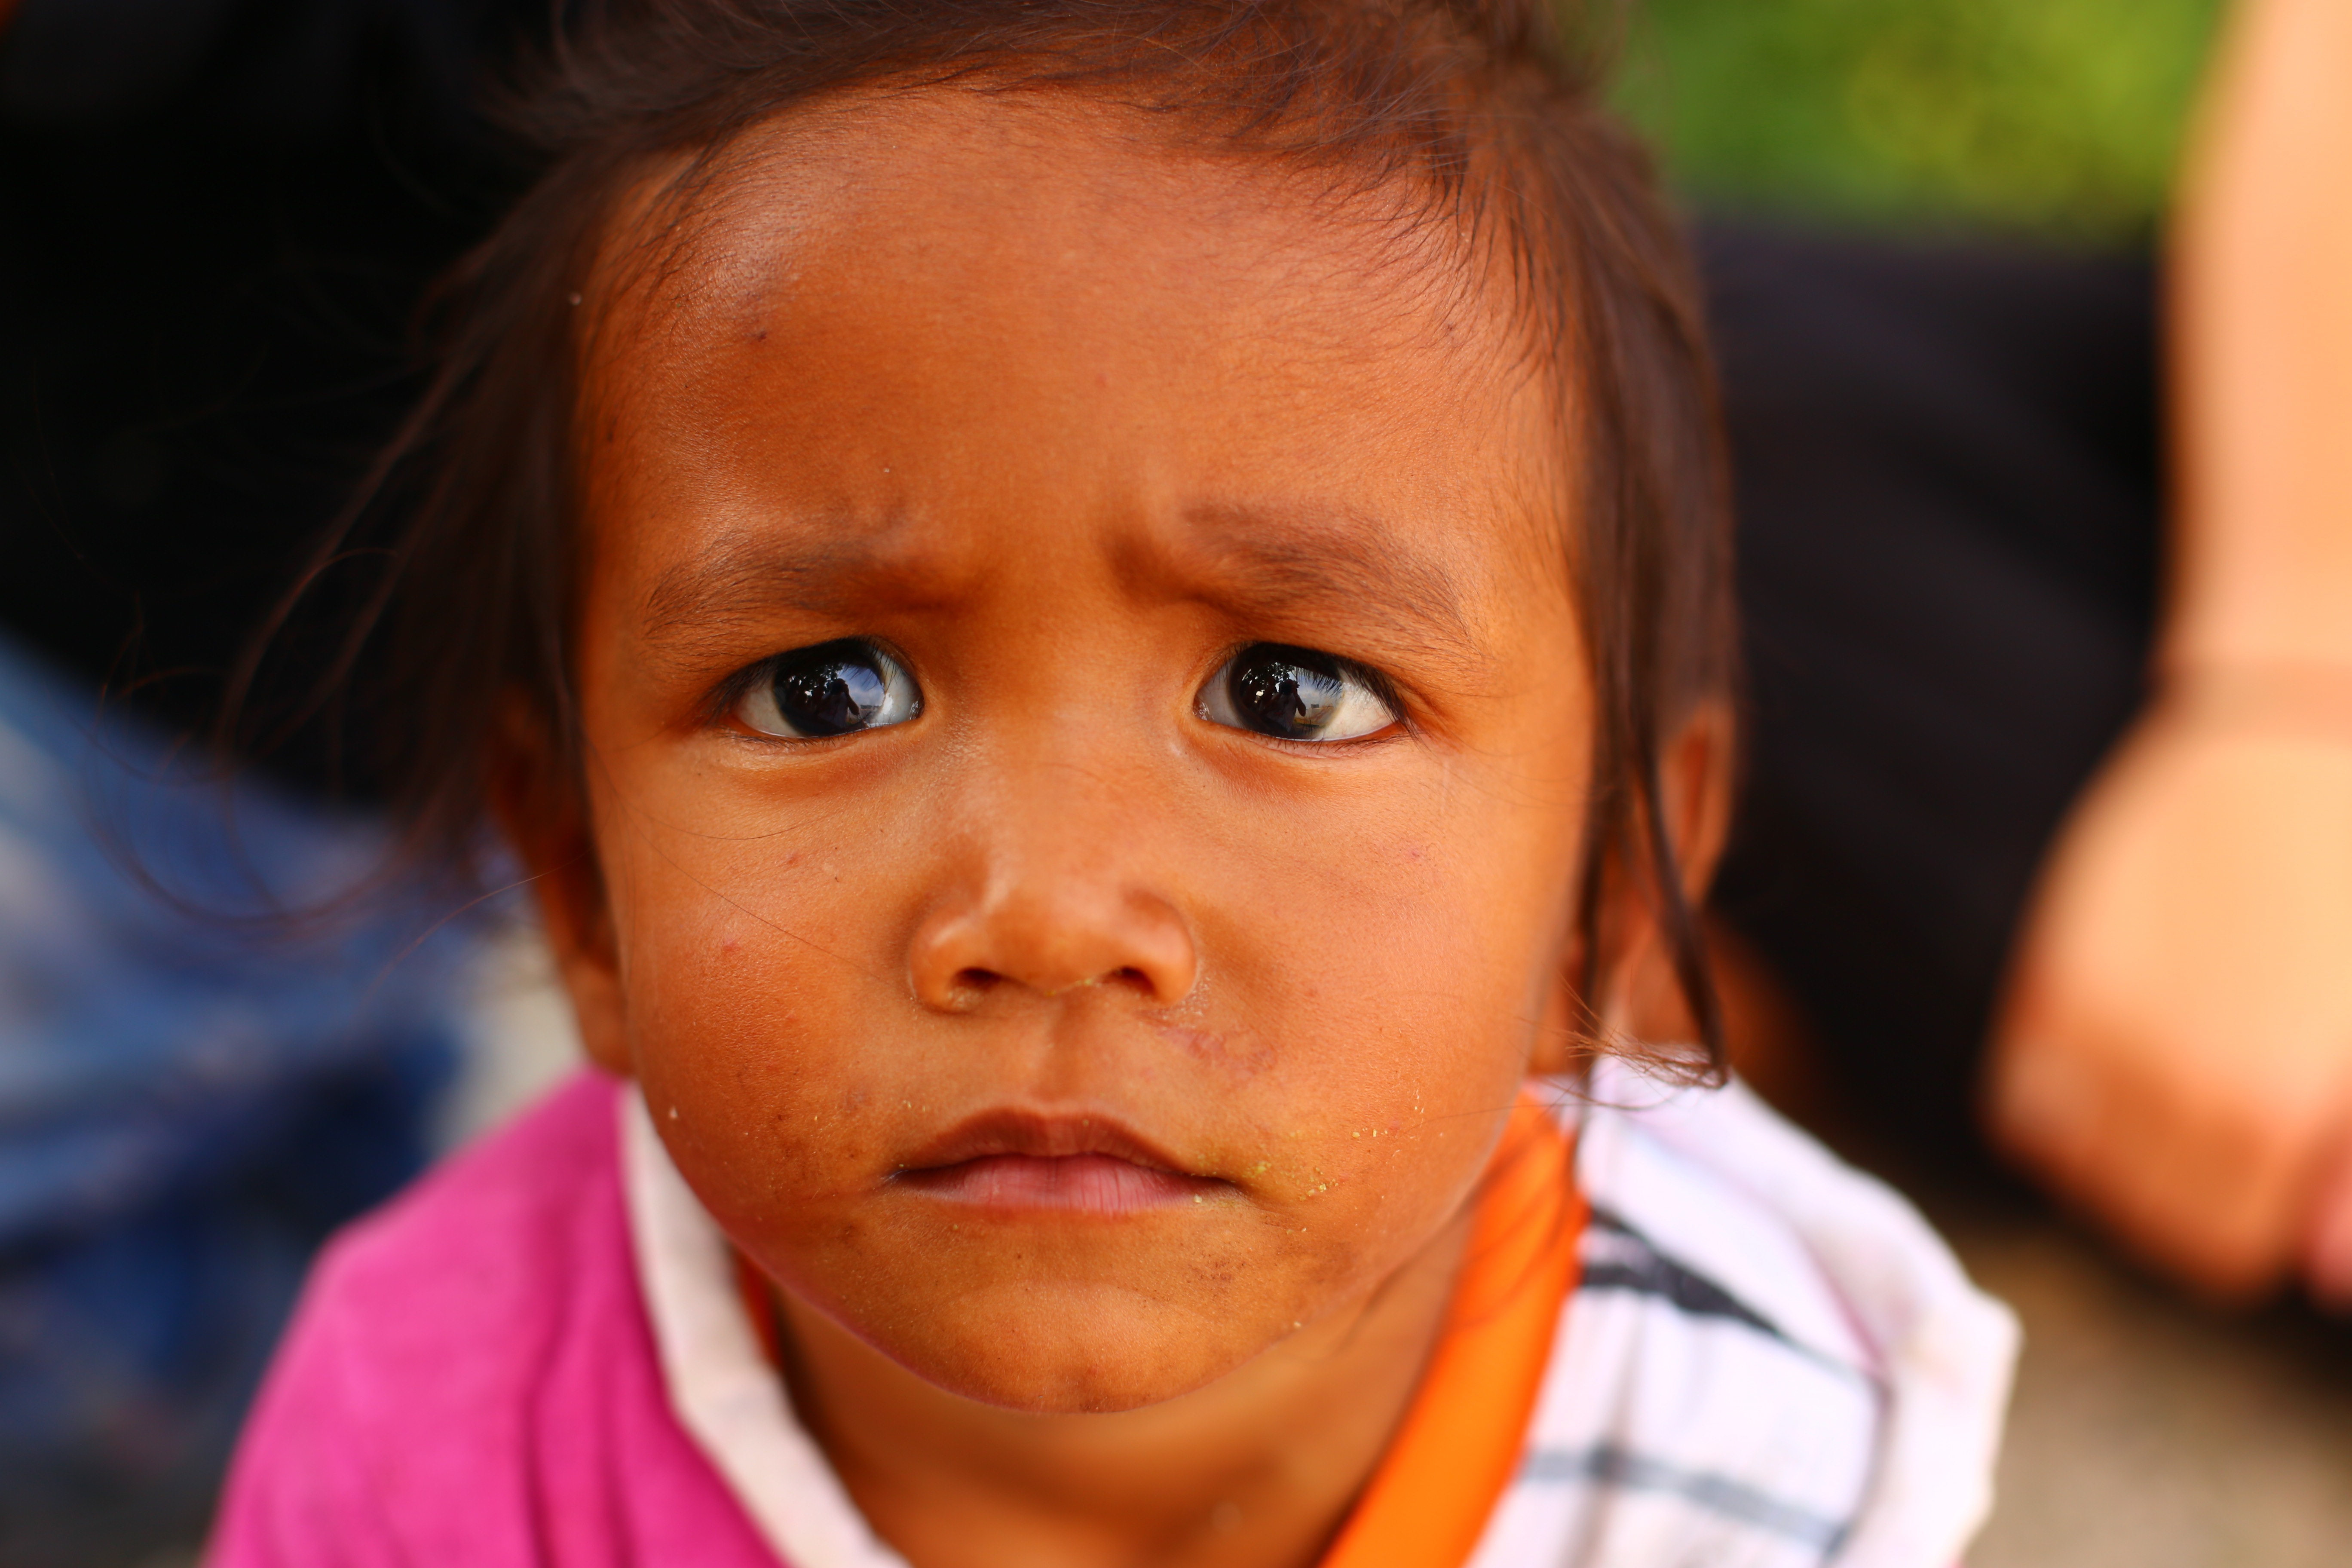
person, people, girl, woman, hair, male, sadness, portrait, child, facial expression, childhood, smile, mouth, close up, sad, face, nose, fear, infant, toddler, eye, head, skin, expression, organ, sorrow, laughter, emotion, unhappy, depressed, upset, sad child, sad face